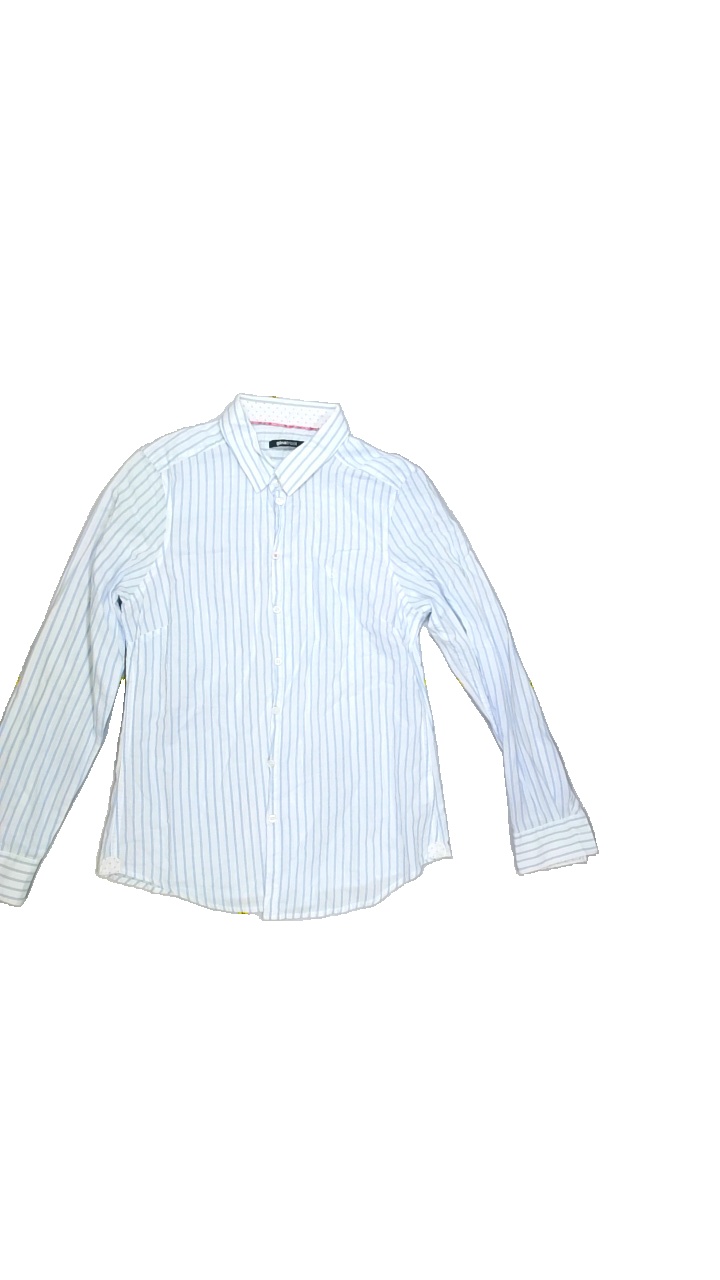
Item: Shirt (Ladies)
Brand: Gina Tricot
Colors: White, Blue
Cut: Regular, Collar
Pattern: Striped
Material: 100%cotton
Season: All
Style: No trend
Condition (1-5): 3
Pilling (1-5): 5
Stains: Yes
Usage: Export
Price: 50-100